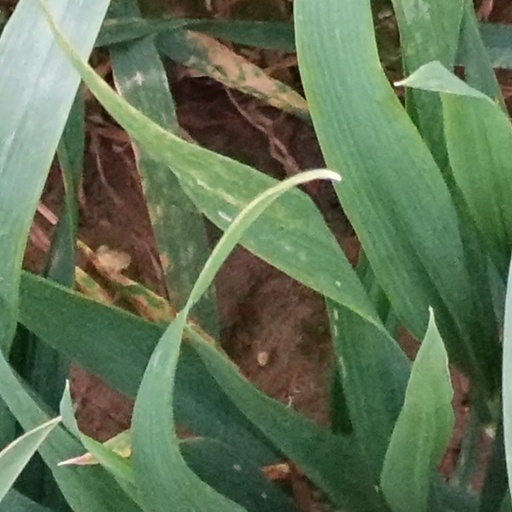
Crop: wheat